J. J. Hoover

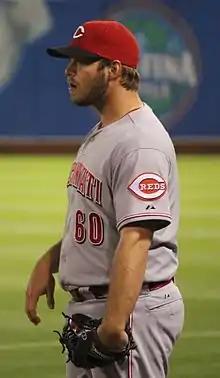
Hoover with the Cincinnati Reds in 2013.

On April 1, 2012, Hoover was traded to the Cincinnati Reds for Juan Francisco. Hoover started the 2012 season with the Triple A Louisville Bats. On April 24, Hoover was called to the major leagues for the first time. He made his debut the next day against the San Francisco Giants, and retired the side. He earned his first career Major League save on September 12, 2012, against the Pittsburgh Pirates. Hoover ended the season with 26 appearances and a 2.05 ERA. He was placed on the Reds' Opening Day roster in 2013. During the 2013 season, Hoover set a team record for right-handed pitchers at innings pitched without an earned run. That year, he pitched in 69 games, and had a 2.86 ERA. Hoover opened the 2014 season with the Reds, and was optioned back to the AAA Louisville Bats on August 21, 2014. At the time, he was 1–10 with a 5.27 ERA in 46 appearances that season. Hoover was recalled to the majors in September and finished the season with a 4.88 ERA. Hoover made the Reds Opening Day roster in 2015, and finished the season with an 8–2 record and 2.94 ERA. Eligible for arbitration for the first time in the 2015–16 offseason, he was awarded $1.4 million. Hoover became the first player to take the Reds to a hearing since Chris Reitsma in 2004. Shortly after spring training began in February 2016, manager Bryan Price named Hoover the Reds closer. On June 28, Hoover gave up his 6th career grand slam, the most in Cincinnati Reds history. He was outrighted off the Reds roster on August 4, 2016, after struggling to a 13.50 ERA in 18 appearances. On October 12, 2016, he elected free agency.